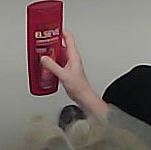
Product: loreal_shampoo